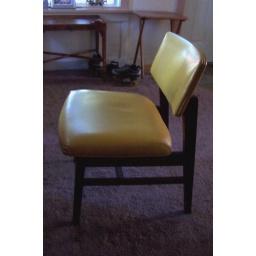
made in alabama. works well as a computer chair for us.